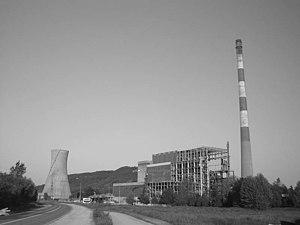
La centrale thermique d'Ugljevik est une centrale thermique en Bosnie-Herzégovine.